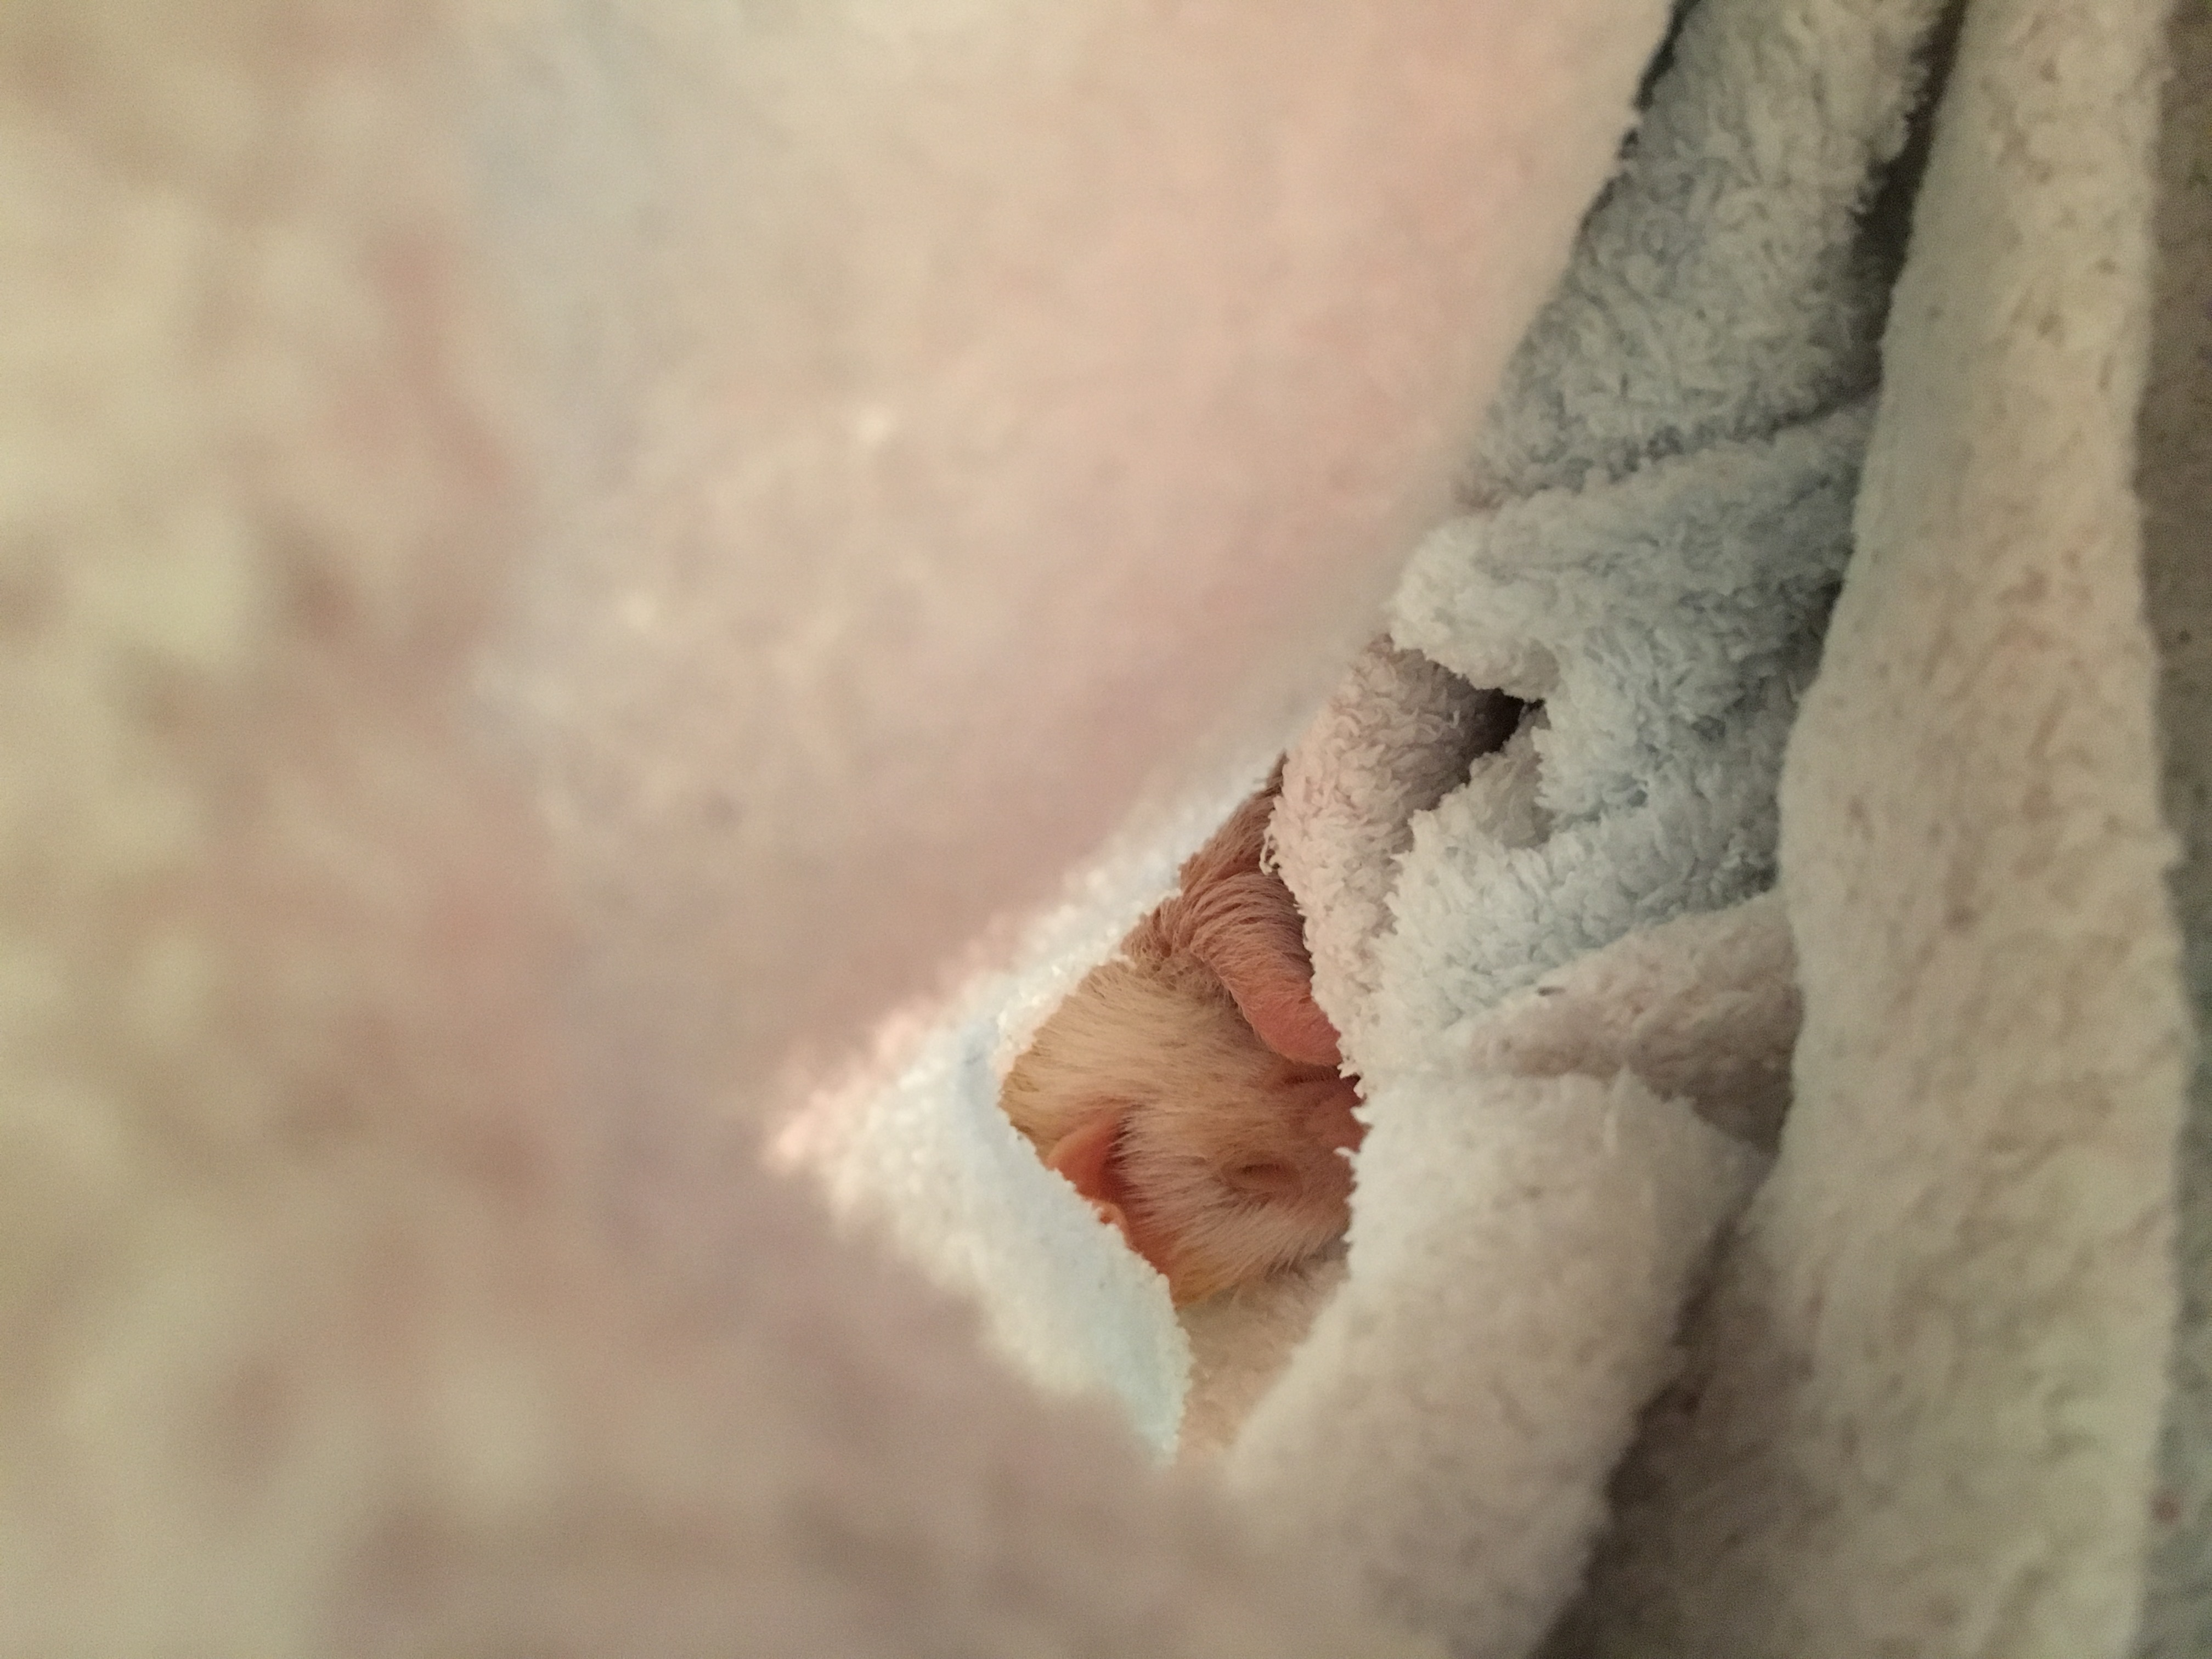
hedgehog, baby hedgehog, white hedgehog, sleep, sleeping, sleeping hedgehog, skin, nose, close up, eye, mouth, hand, snout, finger, neck, fur, ear, lip, girl